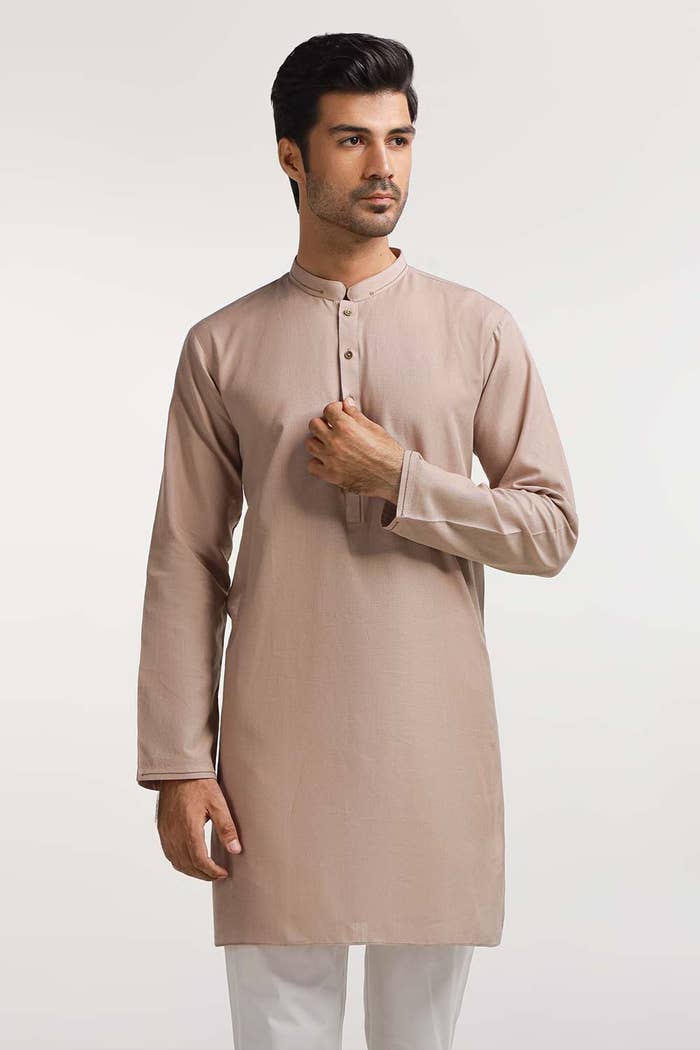
beige white kurta